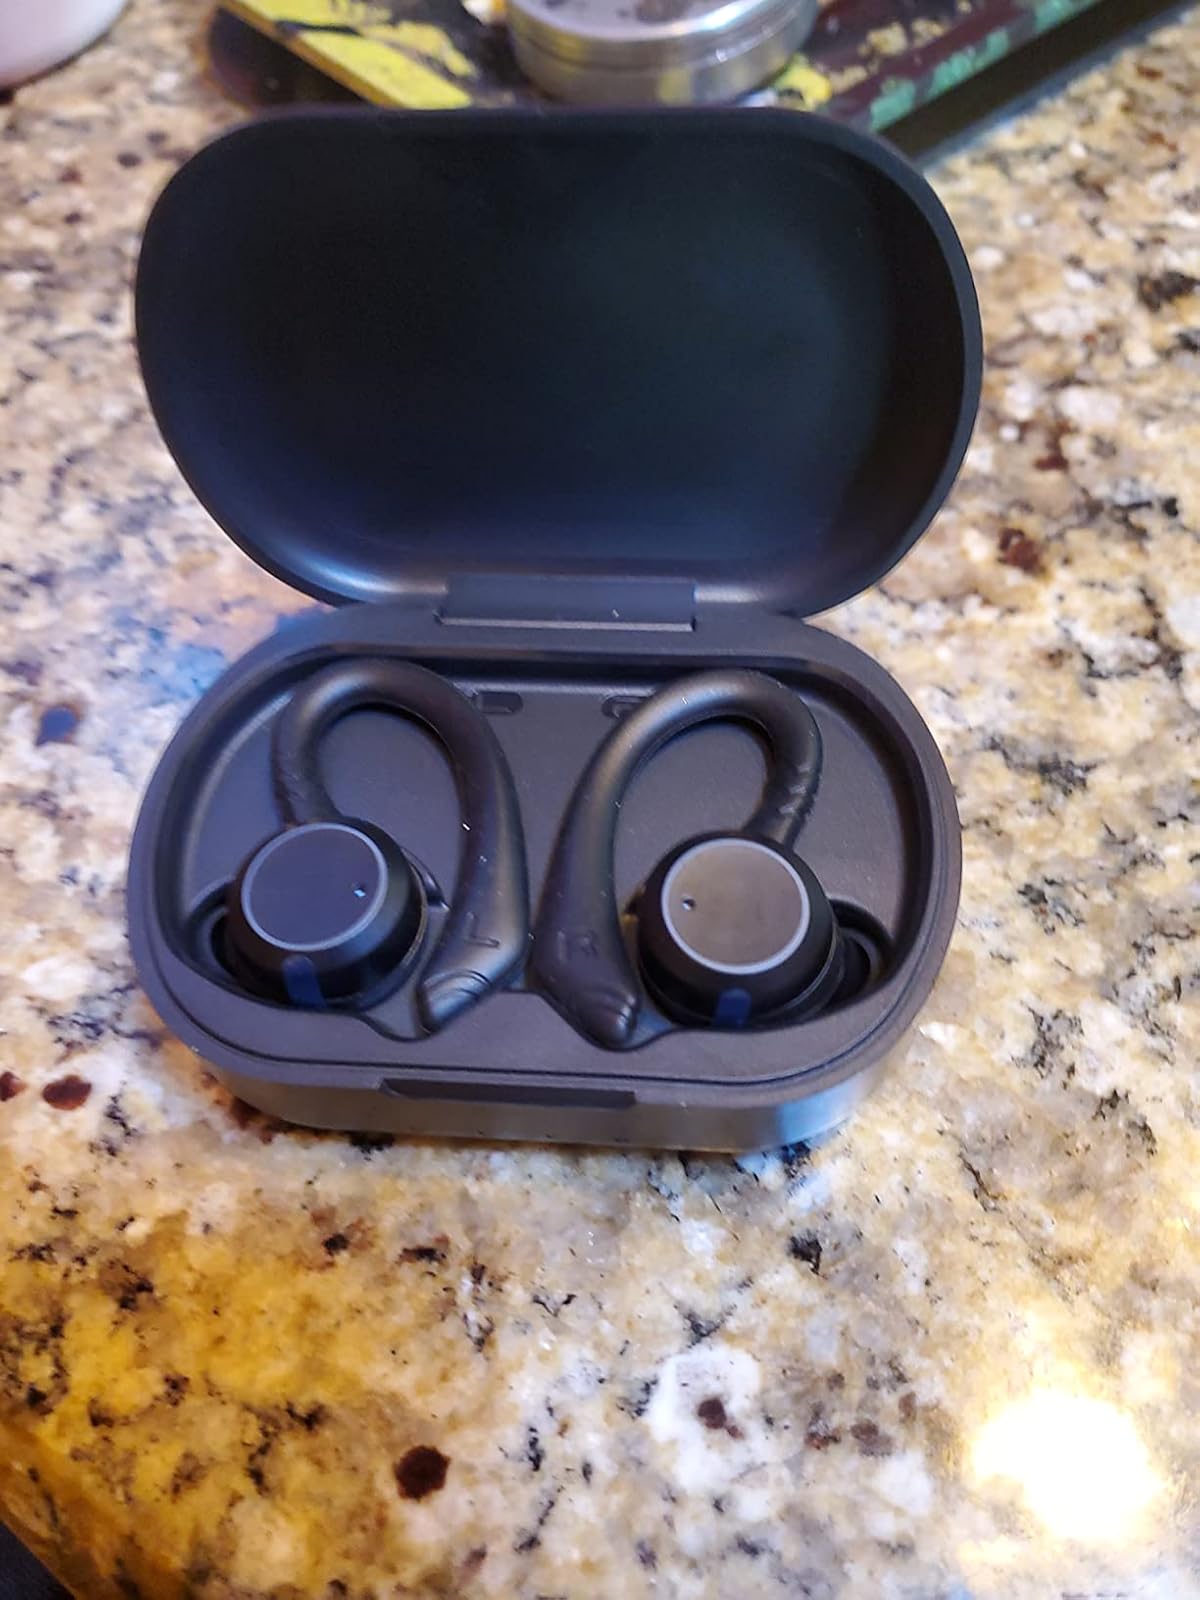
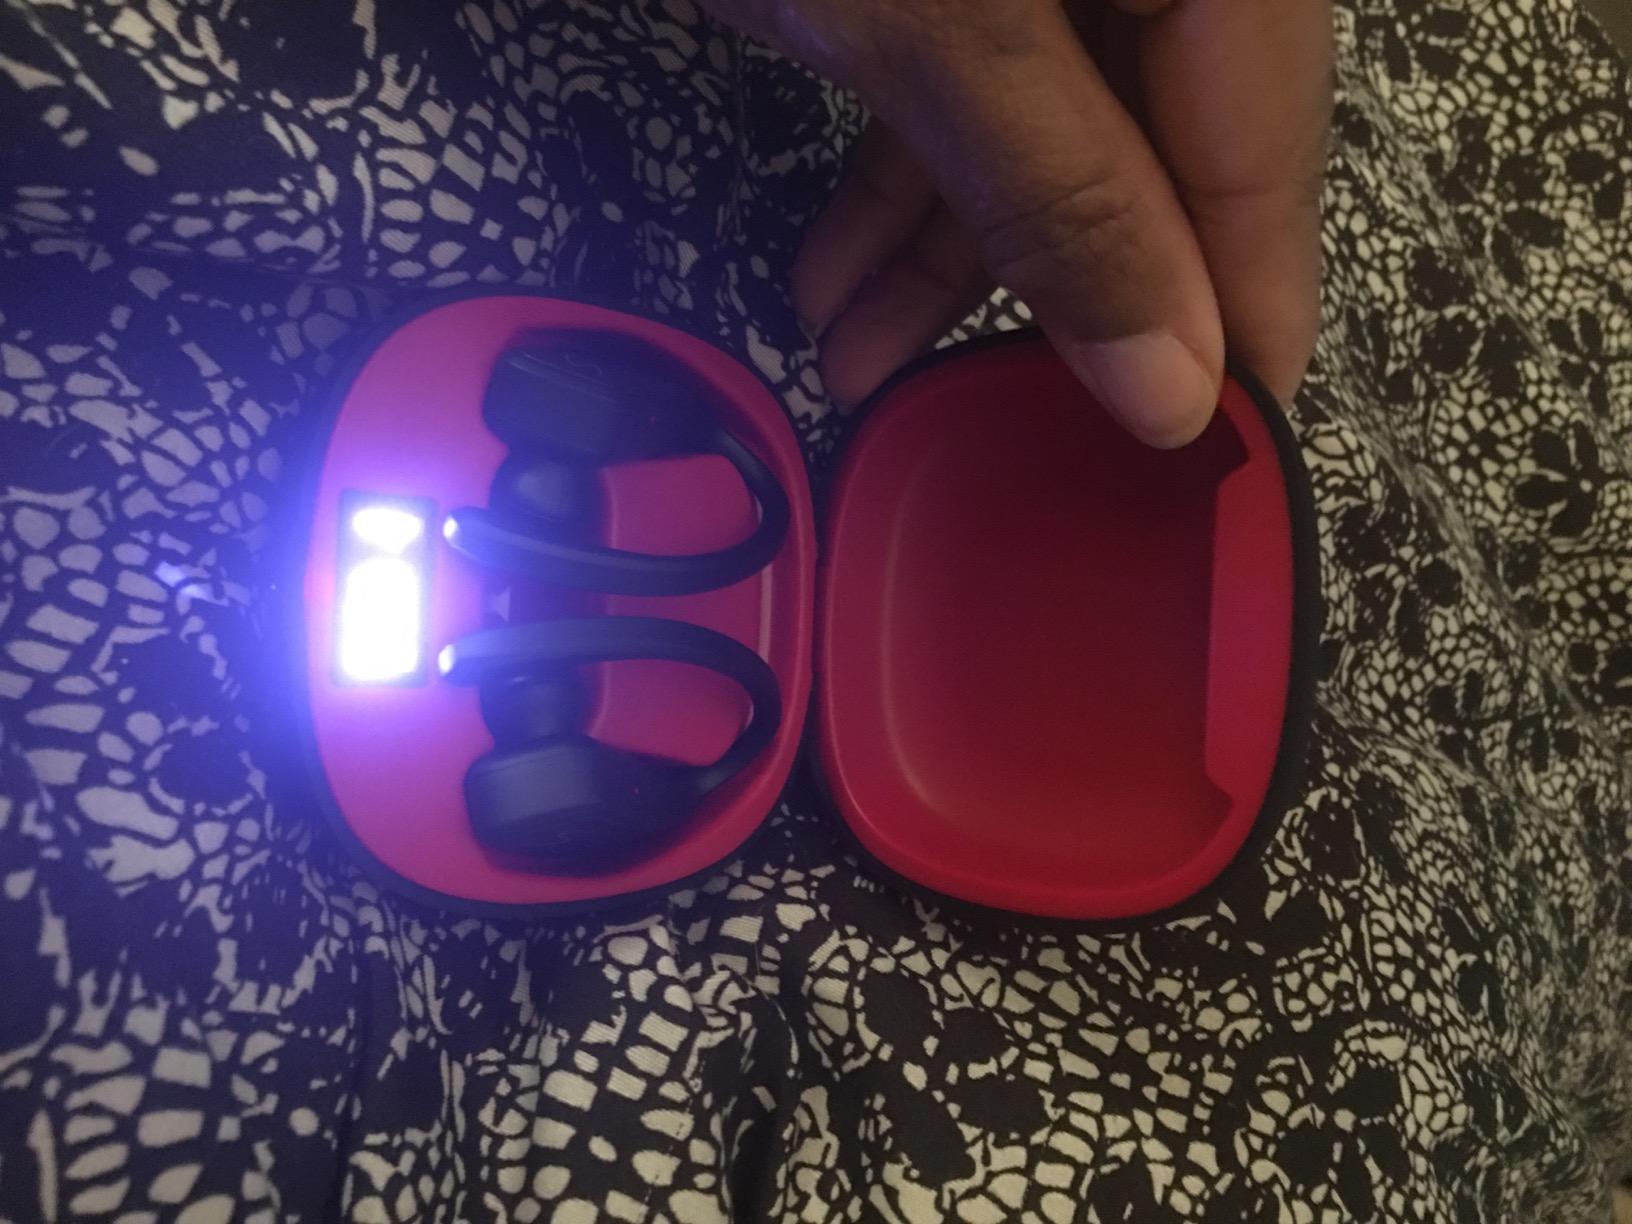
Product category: earbuds
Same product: no